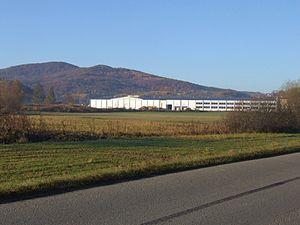
Dąbie est une localité polonaise de la gmina de Raciechowice, située dans le powiat de Myślenice en voïvodie de Petite-Pologne.